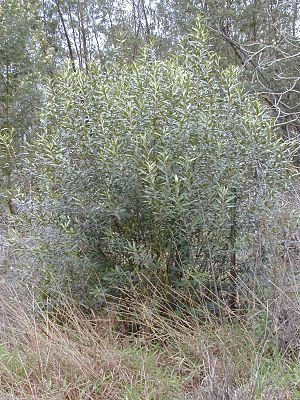
Olea europaea subsp. cuspidata est une sous-espèce d'Olea europaea L. dont l'olivier européen est une autre sous-espèce. Elle appartient à la famille des Oleaceae. Elle est parfois appelée « Bois d'olive noir » ou « Olivier brun ». En langue anglaise : African olive ou Wild olive.